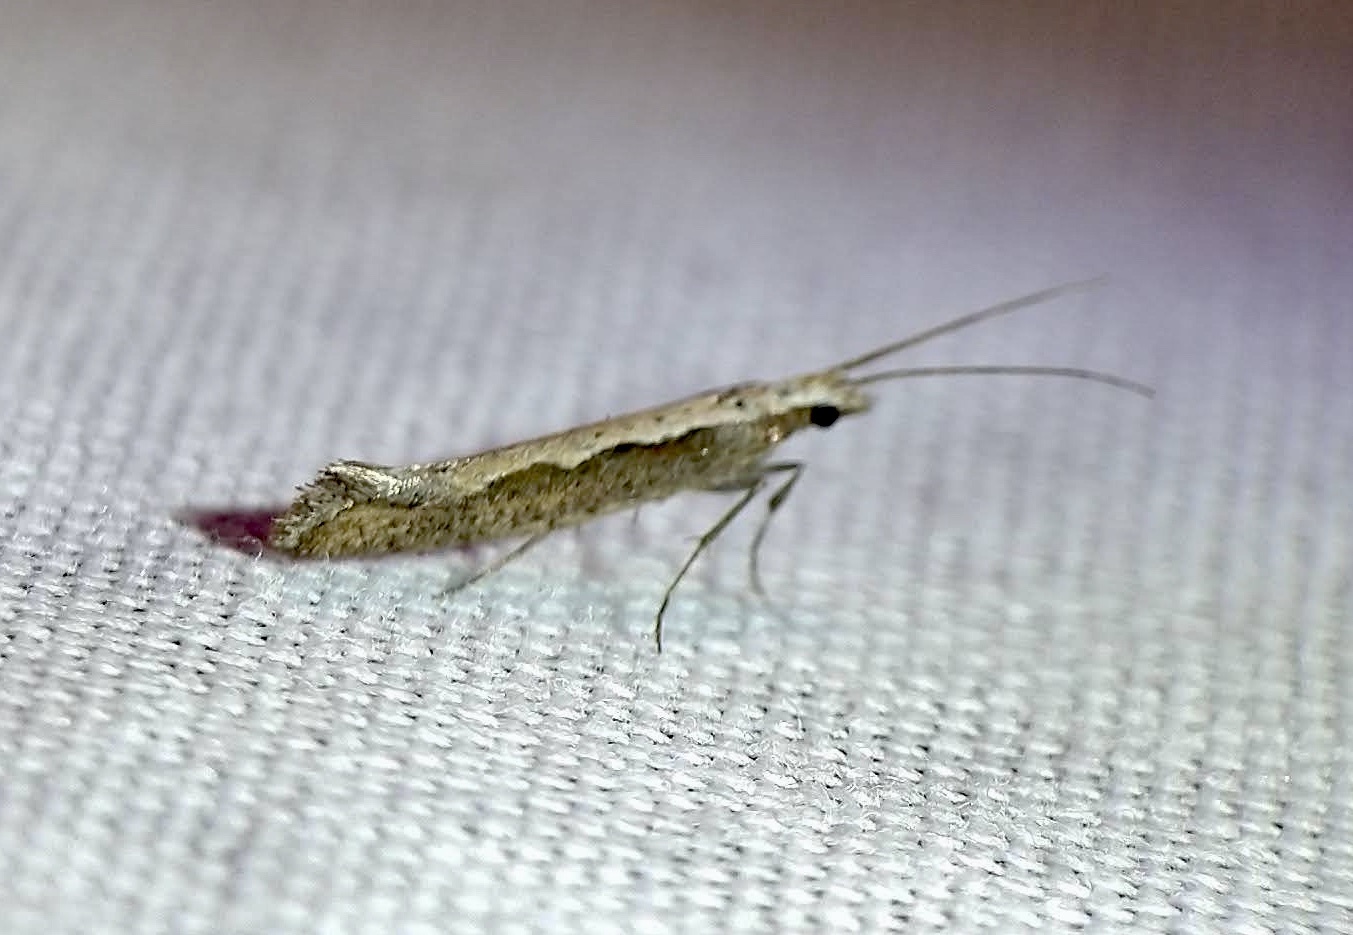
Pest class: diamondback_moth